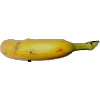
Label: Banana Lady Finger 1